Laishevsky District

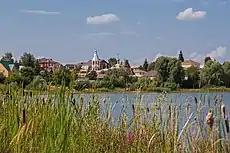
Church in Sand Kovaly

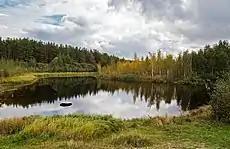
Lake Mokhovoe

The name of the region came from the ancient Tatar settlement of Laish according to the legend from the Nikon Chronicle. This ancient Tatar settlement of Laish in turn bore the name of its founder, the elder Laish from Bolgar.